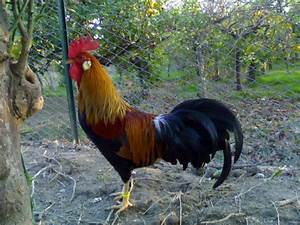
Label: gallina